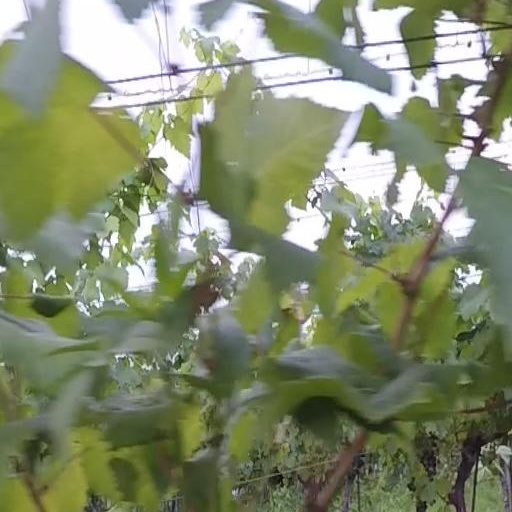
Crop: grape